Cultural impact of the Beatles

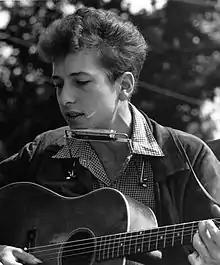
Bob Dylan, 1963

Their "Hard Day's Night" characterisations were adopted again for the children's cartoon series "The Beatles", which was made by King Features and broadcast weekly on ABC in the US from September 1965 to April 1969. It was the first animated TV series to depict living people and featured the Beatles (voiced by actors) having adventures while touring the world. The series was highly successful, although its focus on the pre-1967 era ensured that audiences were presented with an increasingly outdated image of the band.